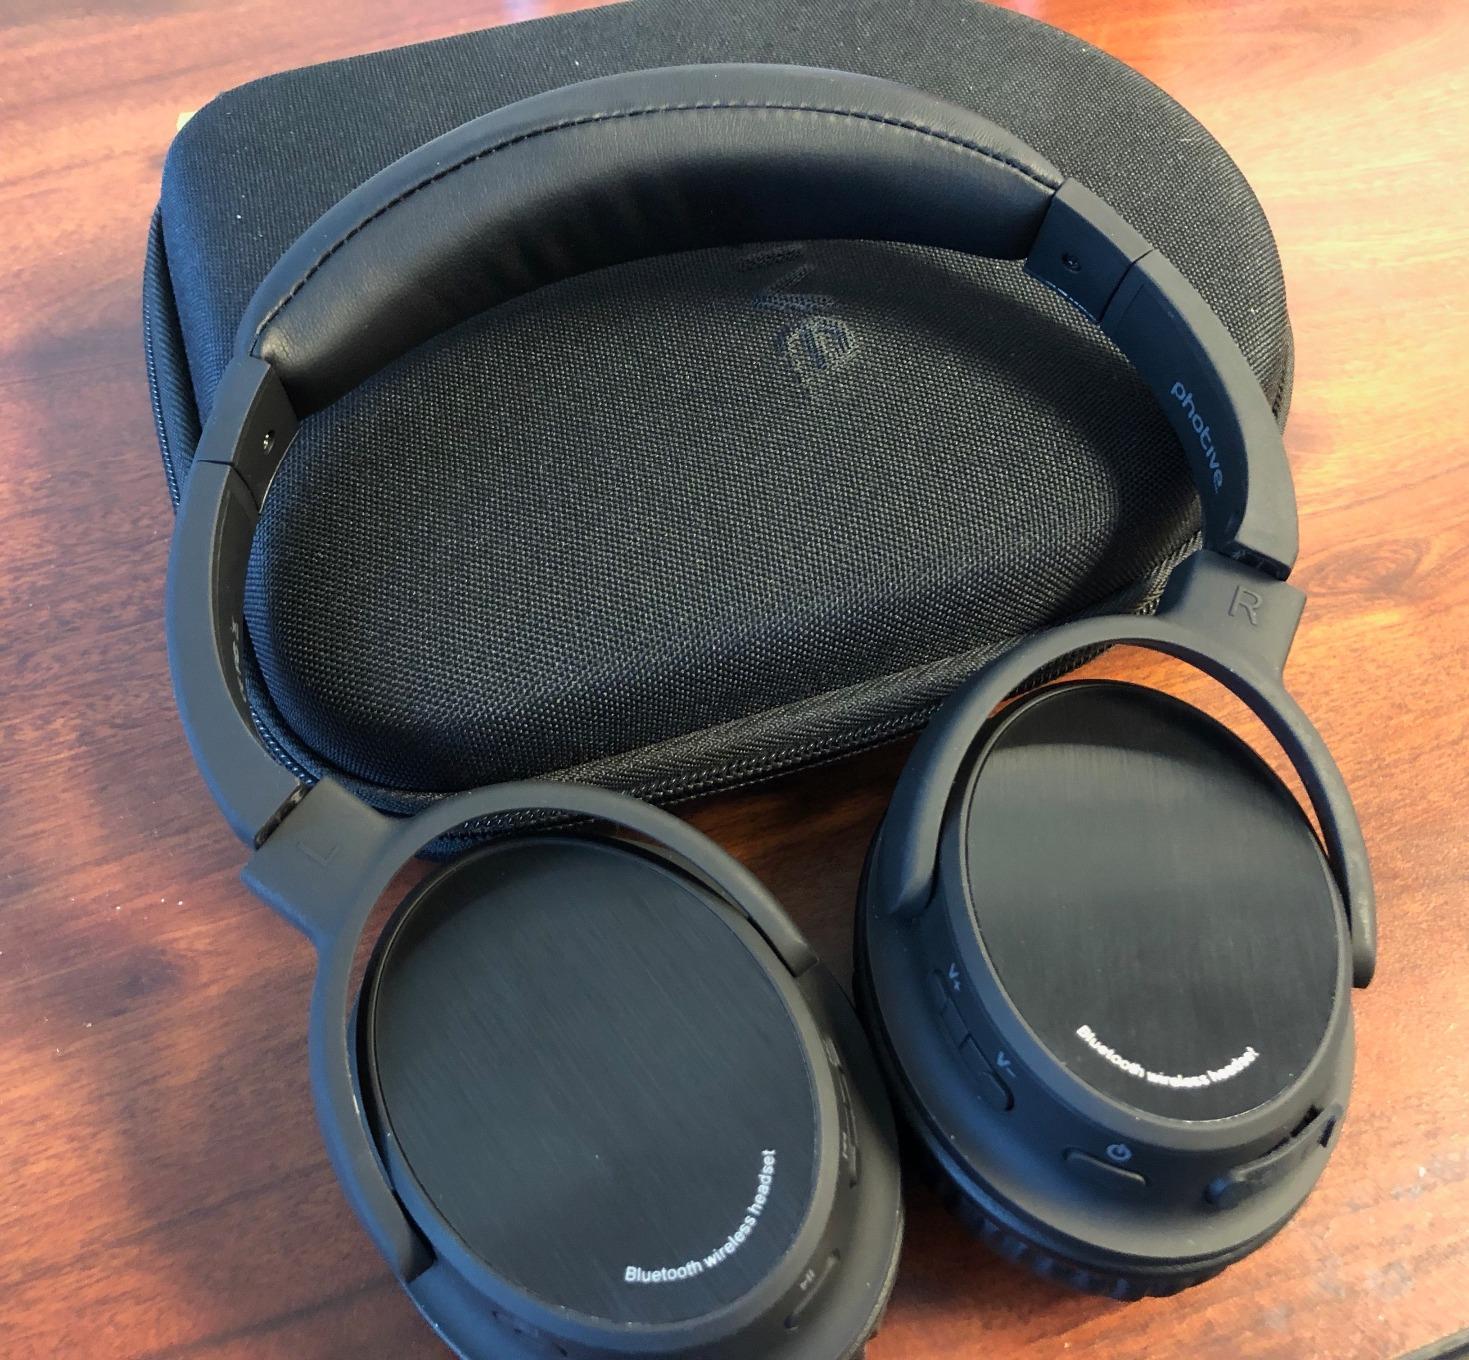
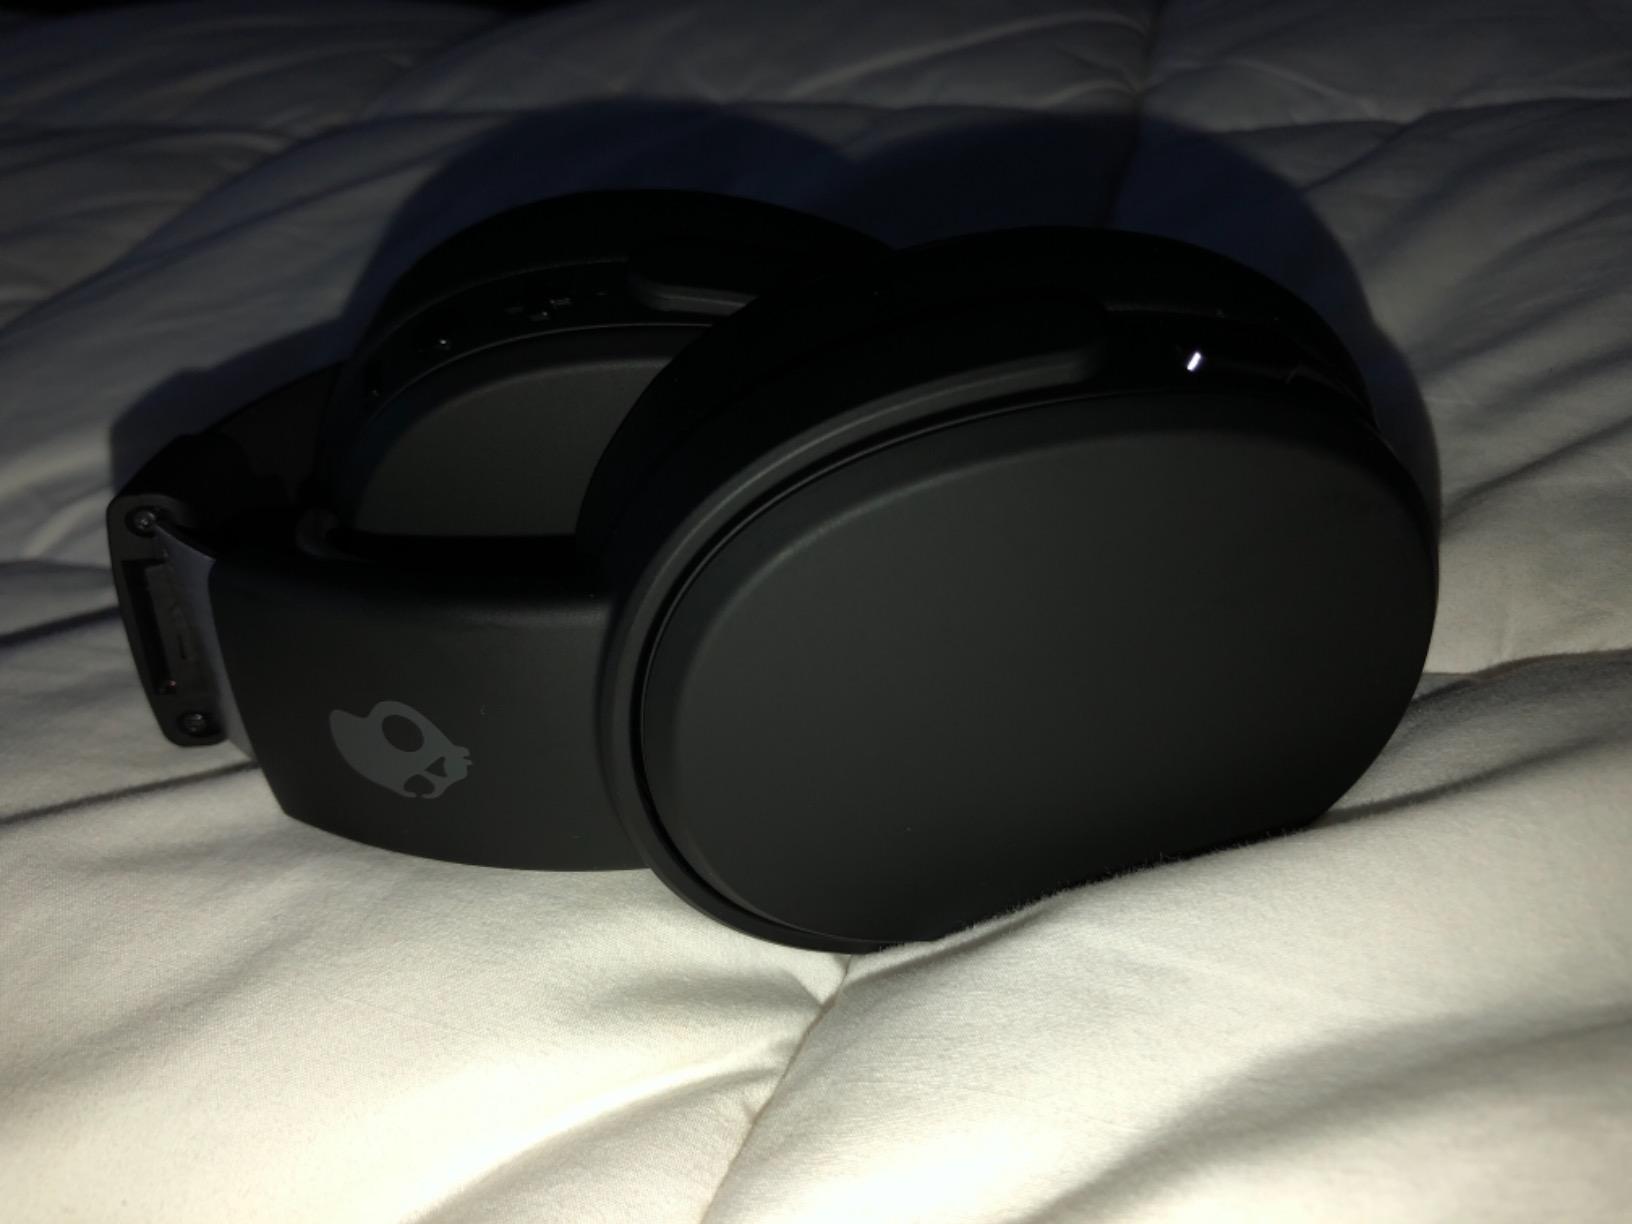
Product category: headphones
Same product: no